Leucospermum

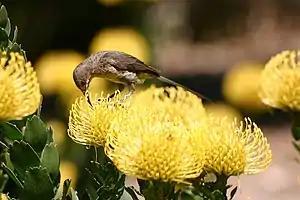
Cape sugarbird feeding in a garden

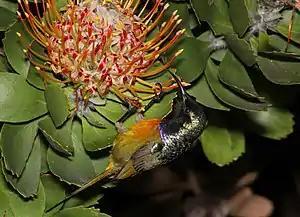
Orange-breasted sunbird

During flowering, the extended styles protrude far beyond the perianth tube. Initially, the tip of the style carries pollen at the thickened tip, that is called pollen-presenter. The pollen is brushed on the heads and bodies of the birds, mammals and large insects that try to reach the copious and thick nectar that fills the perianth tube. In older flower heads of "Leucospermum" most of the pollen will have been transferred to the bodies of earlier pollinators, and a small groove at the very tip of the style opens. In most "Leucospermum" species, plants are entirely infertile to their own pollen. Even a small amount of pollen of other specimens of the same species results in the development of the seed. The flowerheads are also visited by many small insects that are unlikely to pollinate "Leucospermum", but the birds eat insects in addition to nectar. The birds' nesting season coincides with the flowering season of "Leucospermum" and both for egg-laying and growing chicks, a large quantity of proteine is needed, where nectar provides hardly any. The Cape sugarbird seems to be present in all stands of non-creeping "Leucospermum" species, but the malachite sunbird "Nectarinia famosa", southern double-collared sunbird "Cinnyris chalybeus" and orange-breasted sunbird "Anthobaphes violacea" are locally also important pollinators. Red-winged starling "Onychognathus morio" and Cape weaver "Ploceus capensis" are occasional visitors that damage the perianth tube to extract the nectar, and are probably much less effective pollinators. Large monkey beetles, like "Trichostetha fascicularis", "T. capensis", "T. albopicta", and "Anisonyx ursus" can for a time be feeding on "Leucospermum" nectar in large numbers, and do transport pollen on their long hairs. These are however only present during a few weeks each year, and likely less important pollinators than the birds. Several rodents may be responsible for the pollination of species that produce their flower heads at ground level. Hairy-footed gerbils "Gerbillurus paeba", and striped field mice "Rhabdomys pumilio" were observed to visit the flowers of "L. arenarium", and both carried its pollen on forehead and breast. "L. arenarium" nectar is thick and is present at the tips of the perianth lobes. Here, mice can lick it off without having to damage the flowers. The nectar is produced by the scales subtending the ovary as in other "Leucospermum" species, but is transported by capillary ducts to the tips of the perianth.